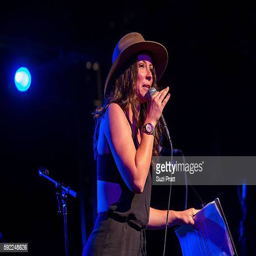
actor speaks at the event